Richard Duffy

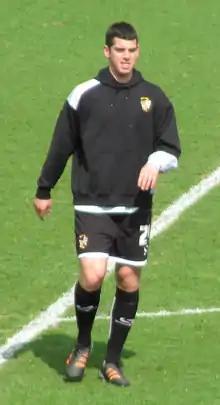
Duffy warming up for Port Vale in 2013

Richard Michael Duffy (born 30 August 1985) is a Welsh former professional footballer who is the player-manager at club Congleton Town. A versatile player who can play either on the right or at the centre of defence, he won 13 caps for Wales between 2005 and 2008. He is the younger brother of Robert Duffy.